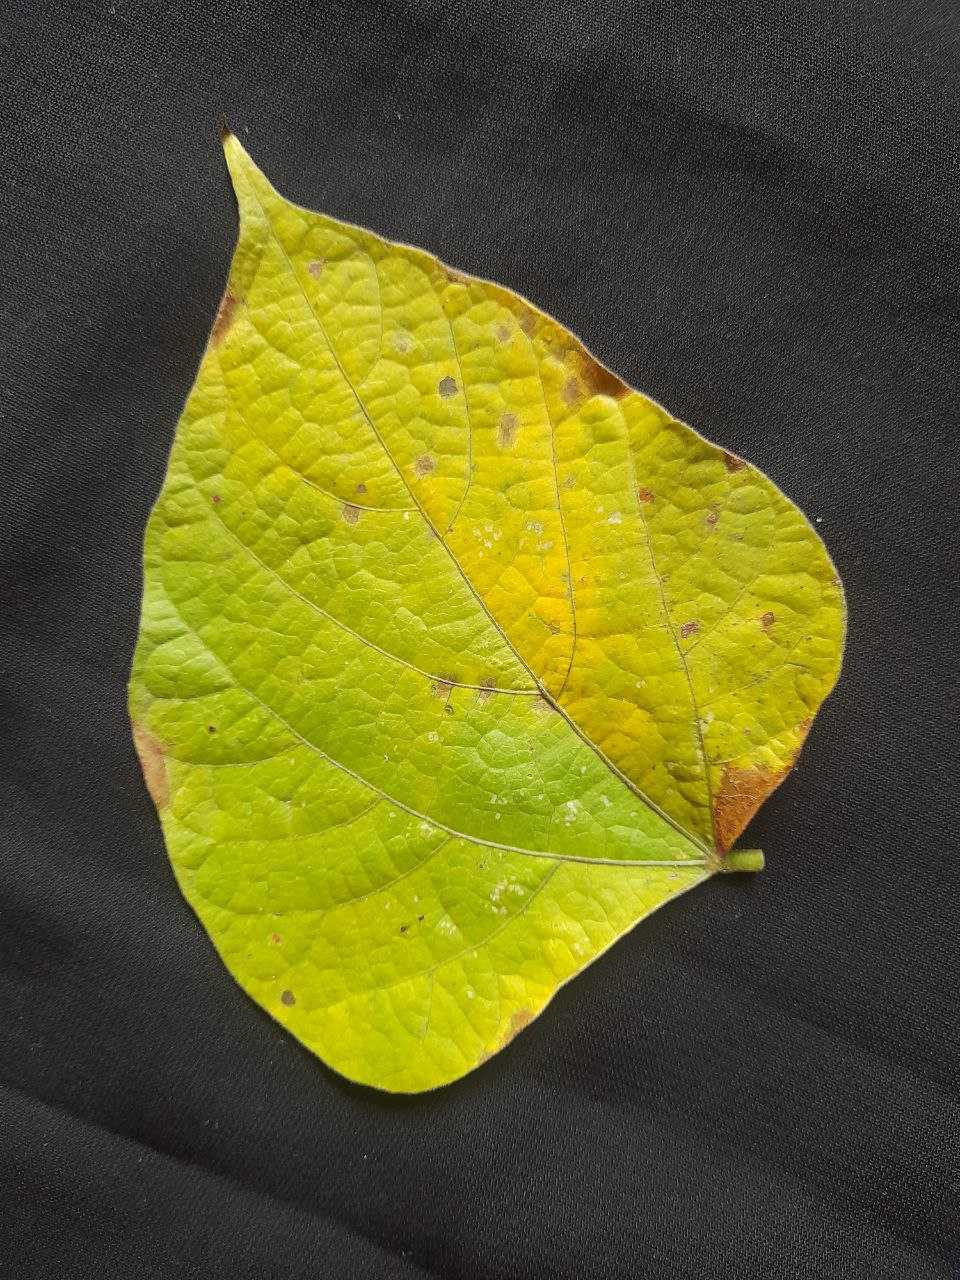
Crop: bean
Leaf condition: Rust